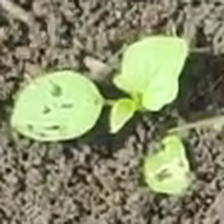
Weed species: Lamber_Quarter_plant(Chenopodium )